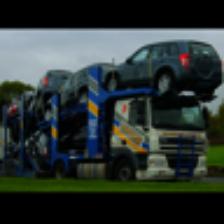
Label: NonHuman